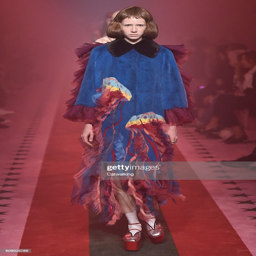
a model walks the runway at the fashion show during event .